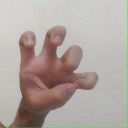
अक्षर: छ